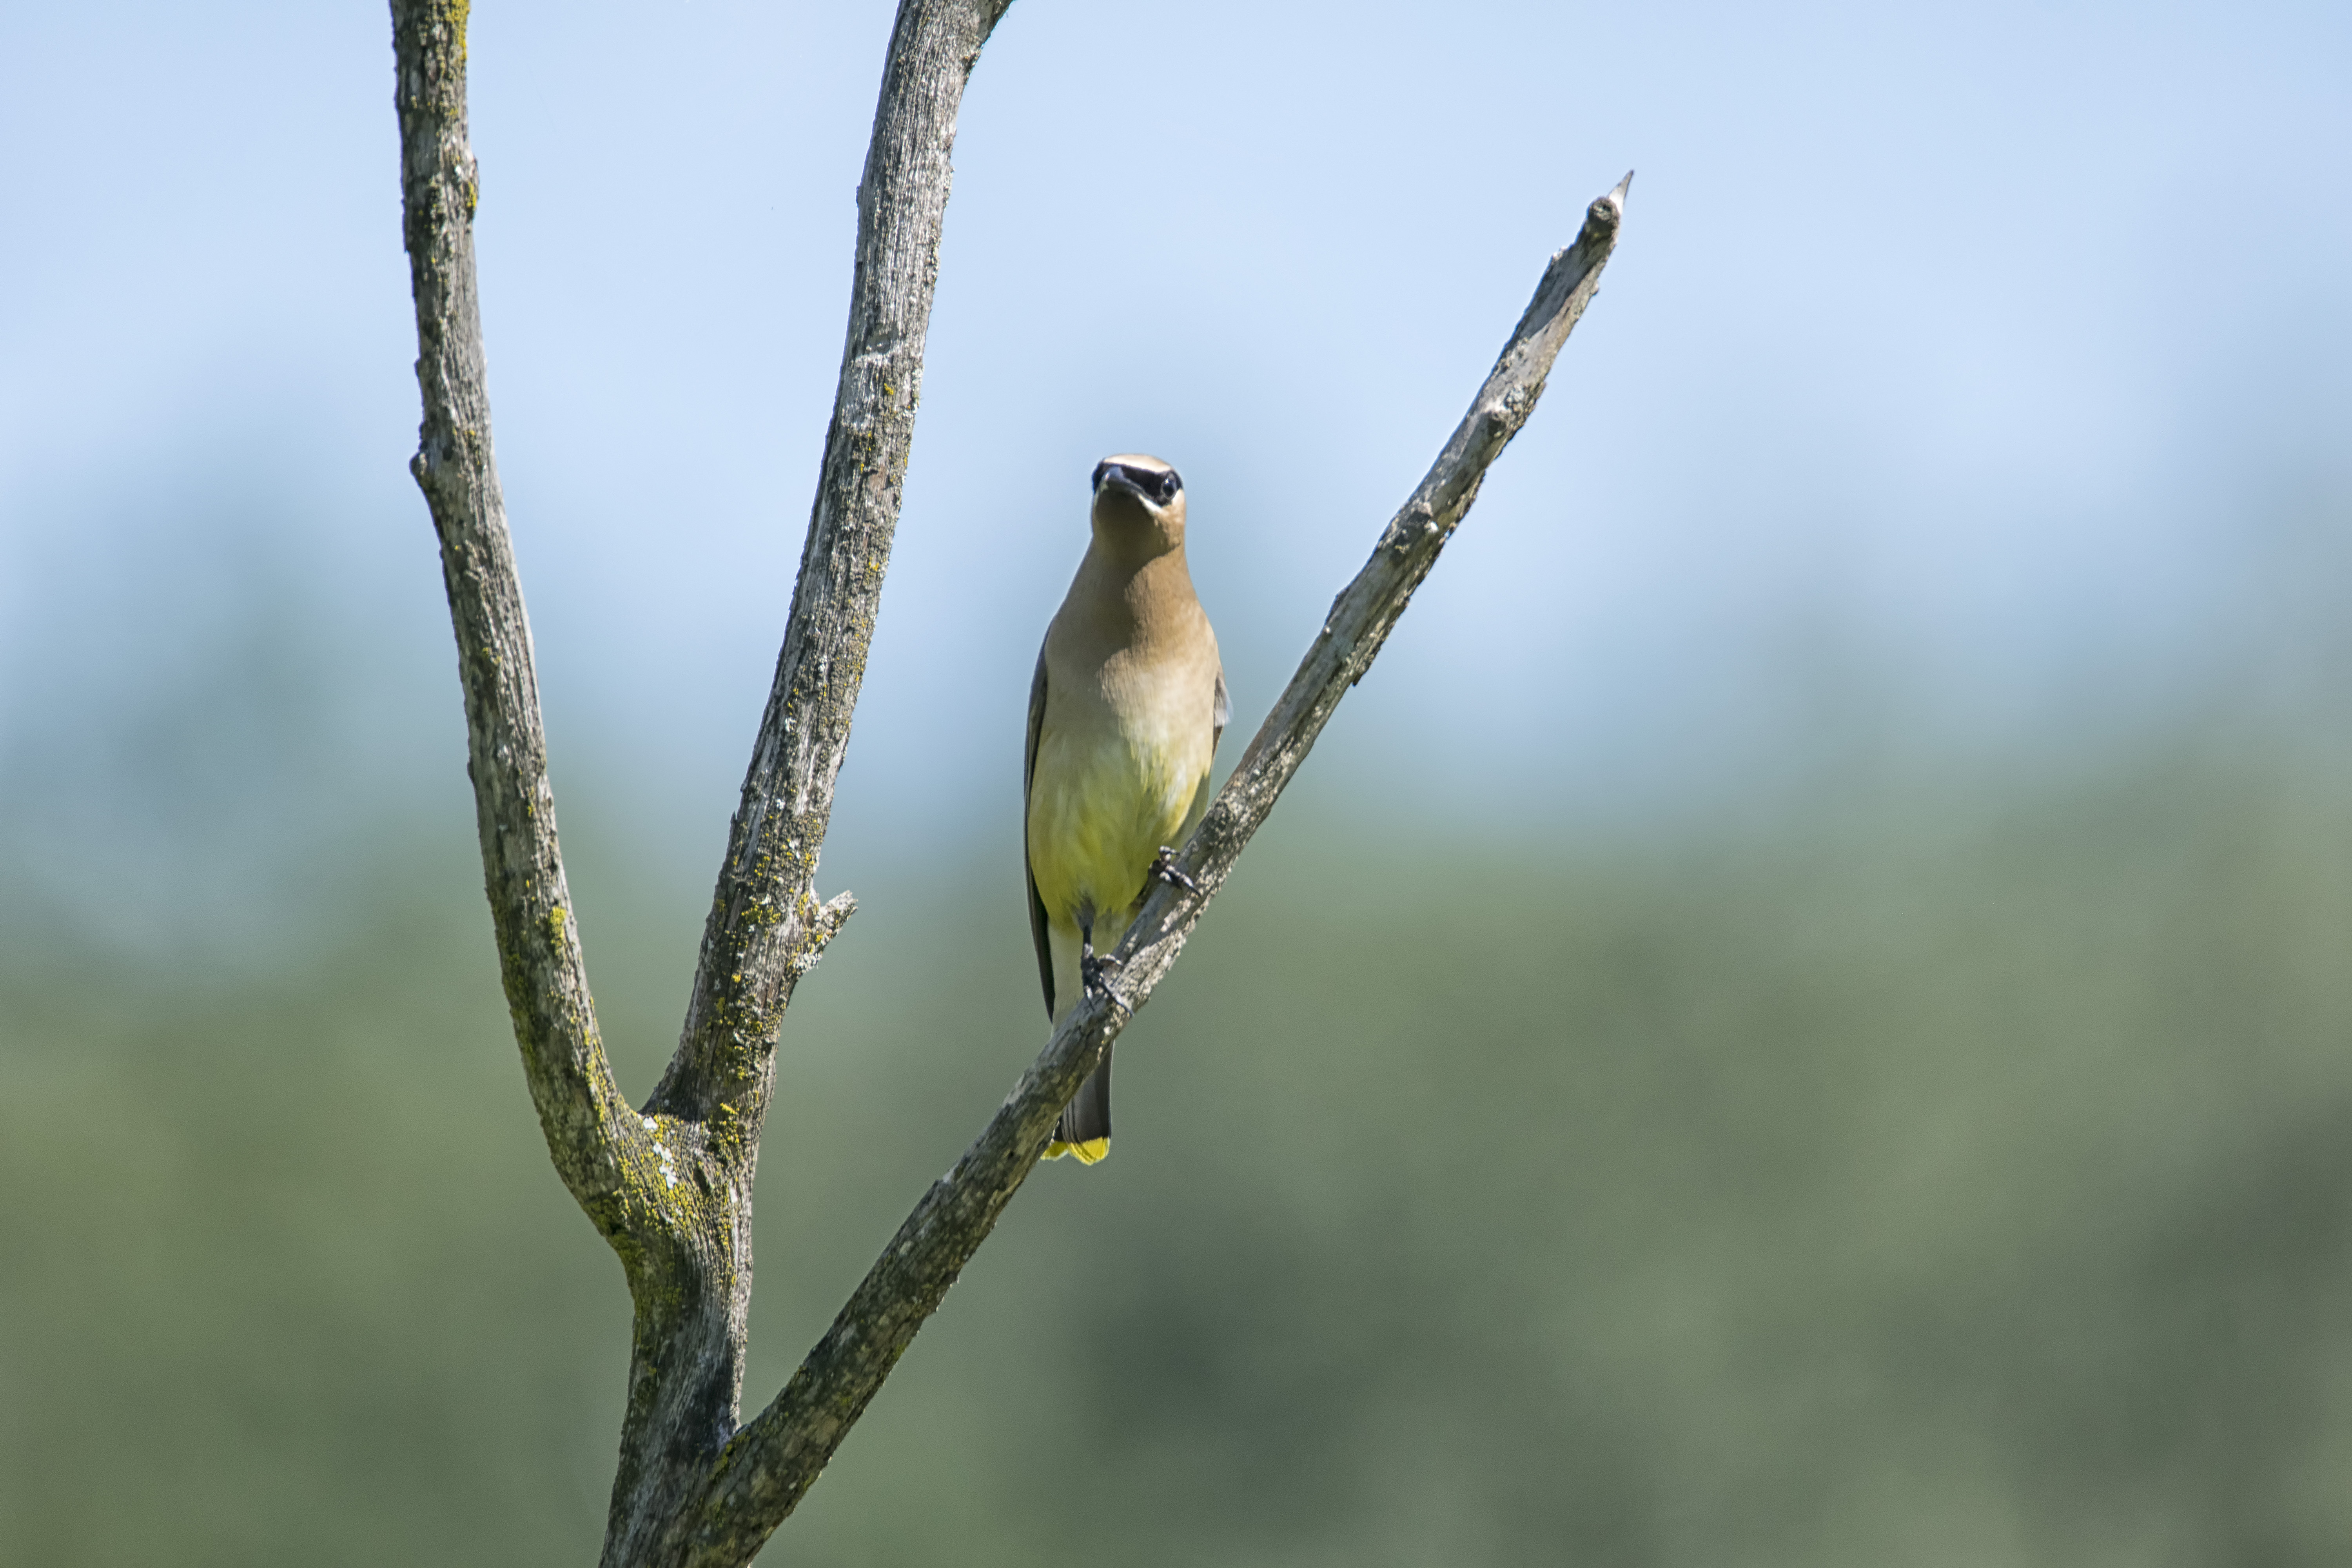
nature, branch, bird, wildlife, beak, fauna, canada, vertebrate, quebec, cedar, sherbrooke, oiseau, jaseur, damrique, waxwing, perching bird